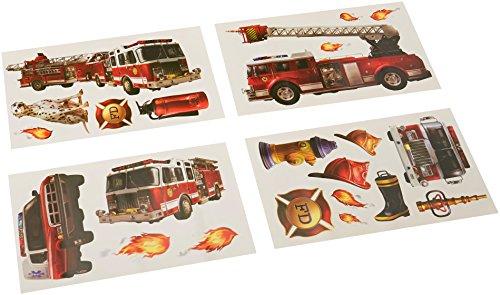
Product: RoomMates Fire Brigade Peel and Stick Wall Decals
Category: Home & Kitchen | Home Décor | Kids' Room Décor | Wall Décor
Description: Includes 22 wall decals.
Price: $8.56